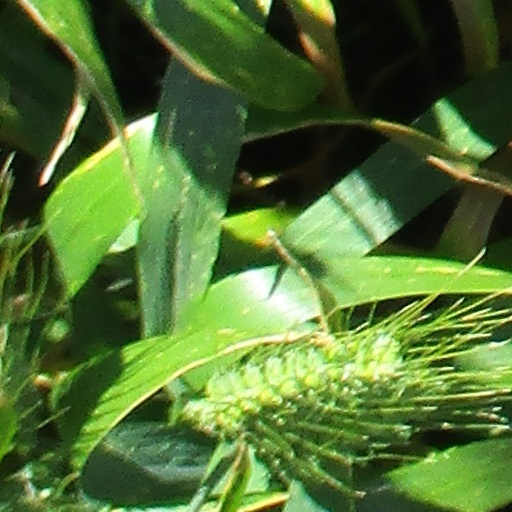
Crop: wheat